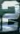
Number: 2